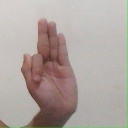
अक्षर: फ